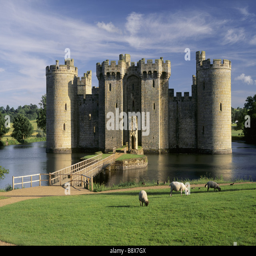
a view across the bridge over the moat some sheep are grazing on the near bank